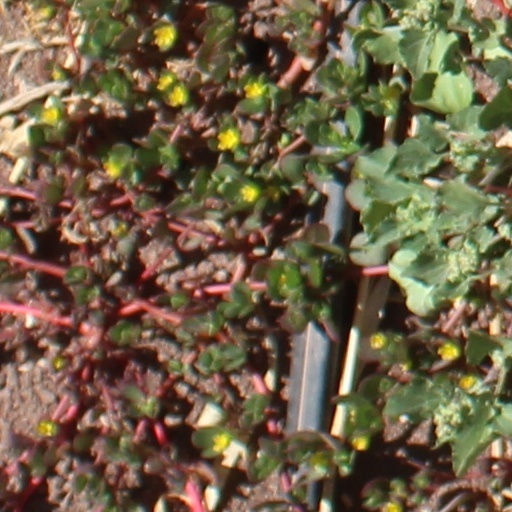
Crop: wheat